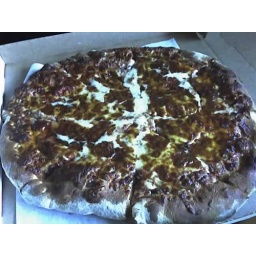
first pizza in the new house